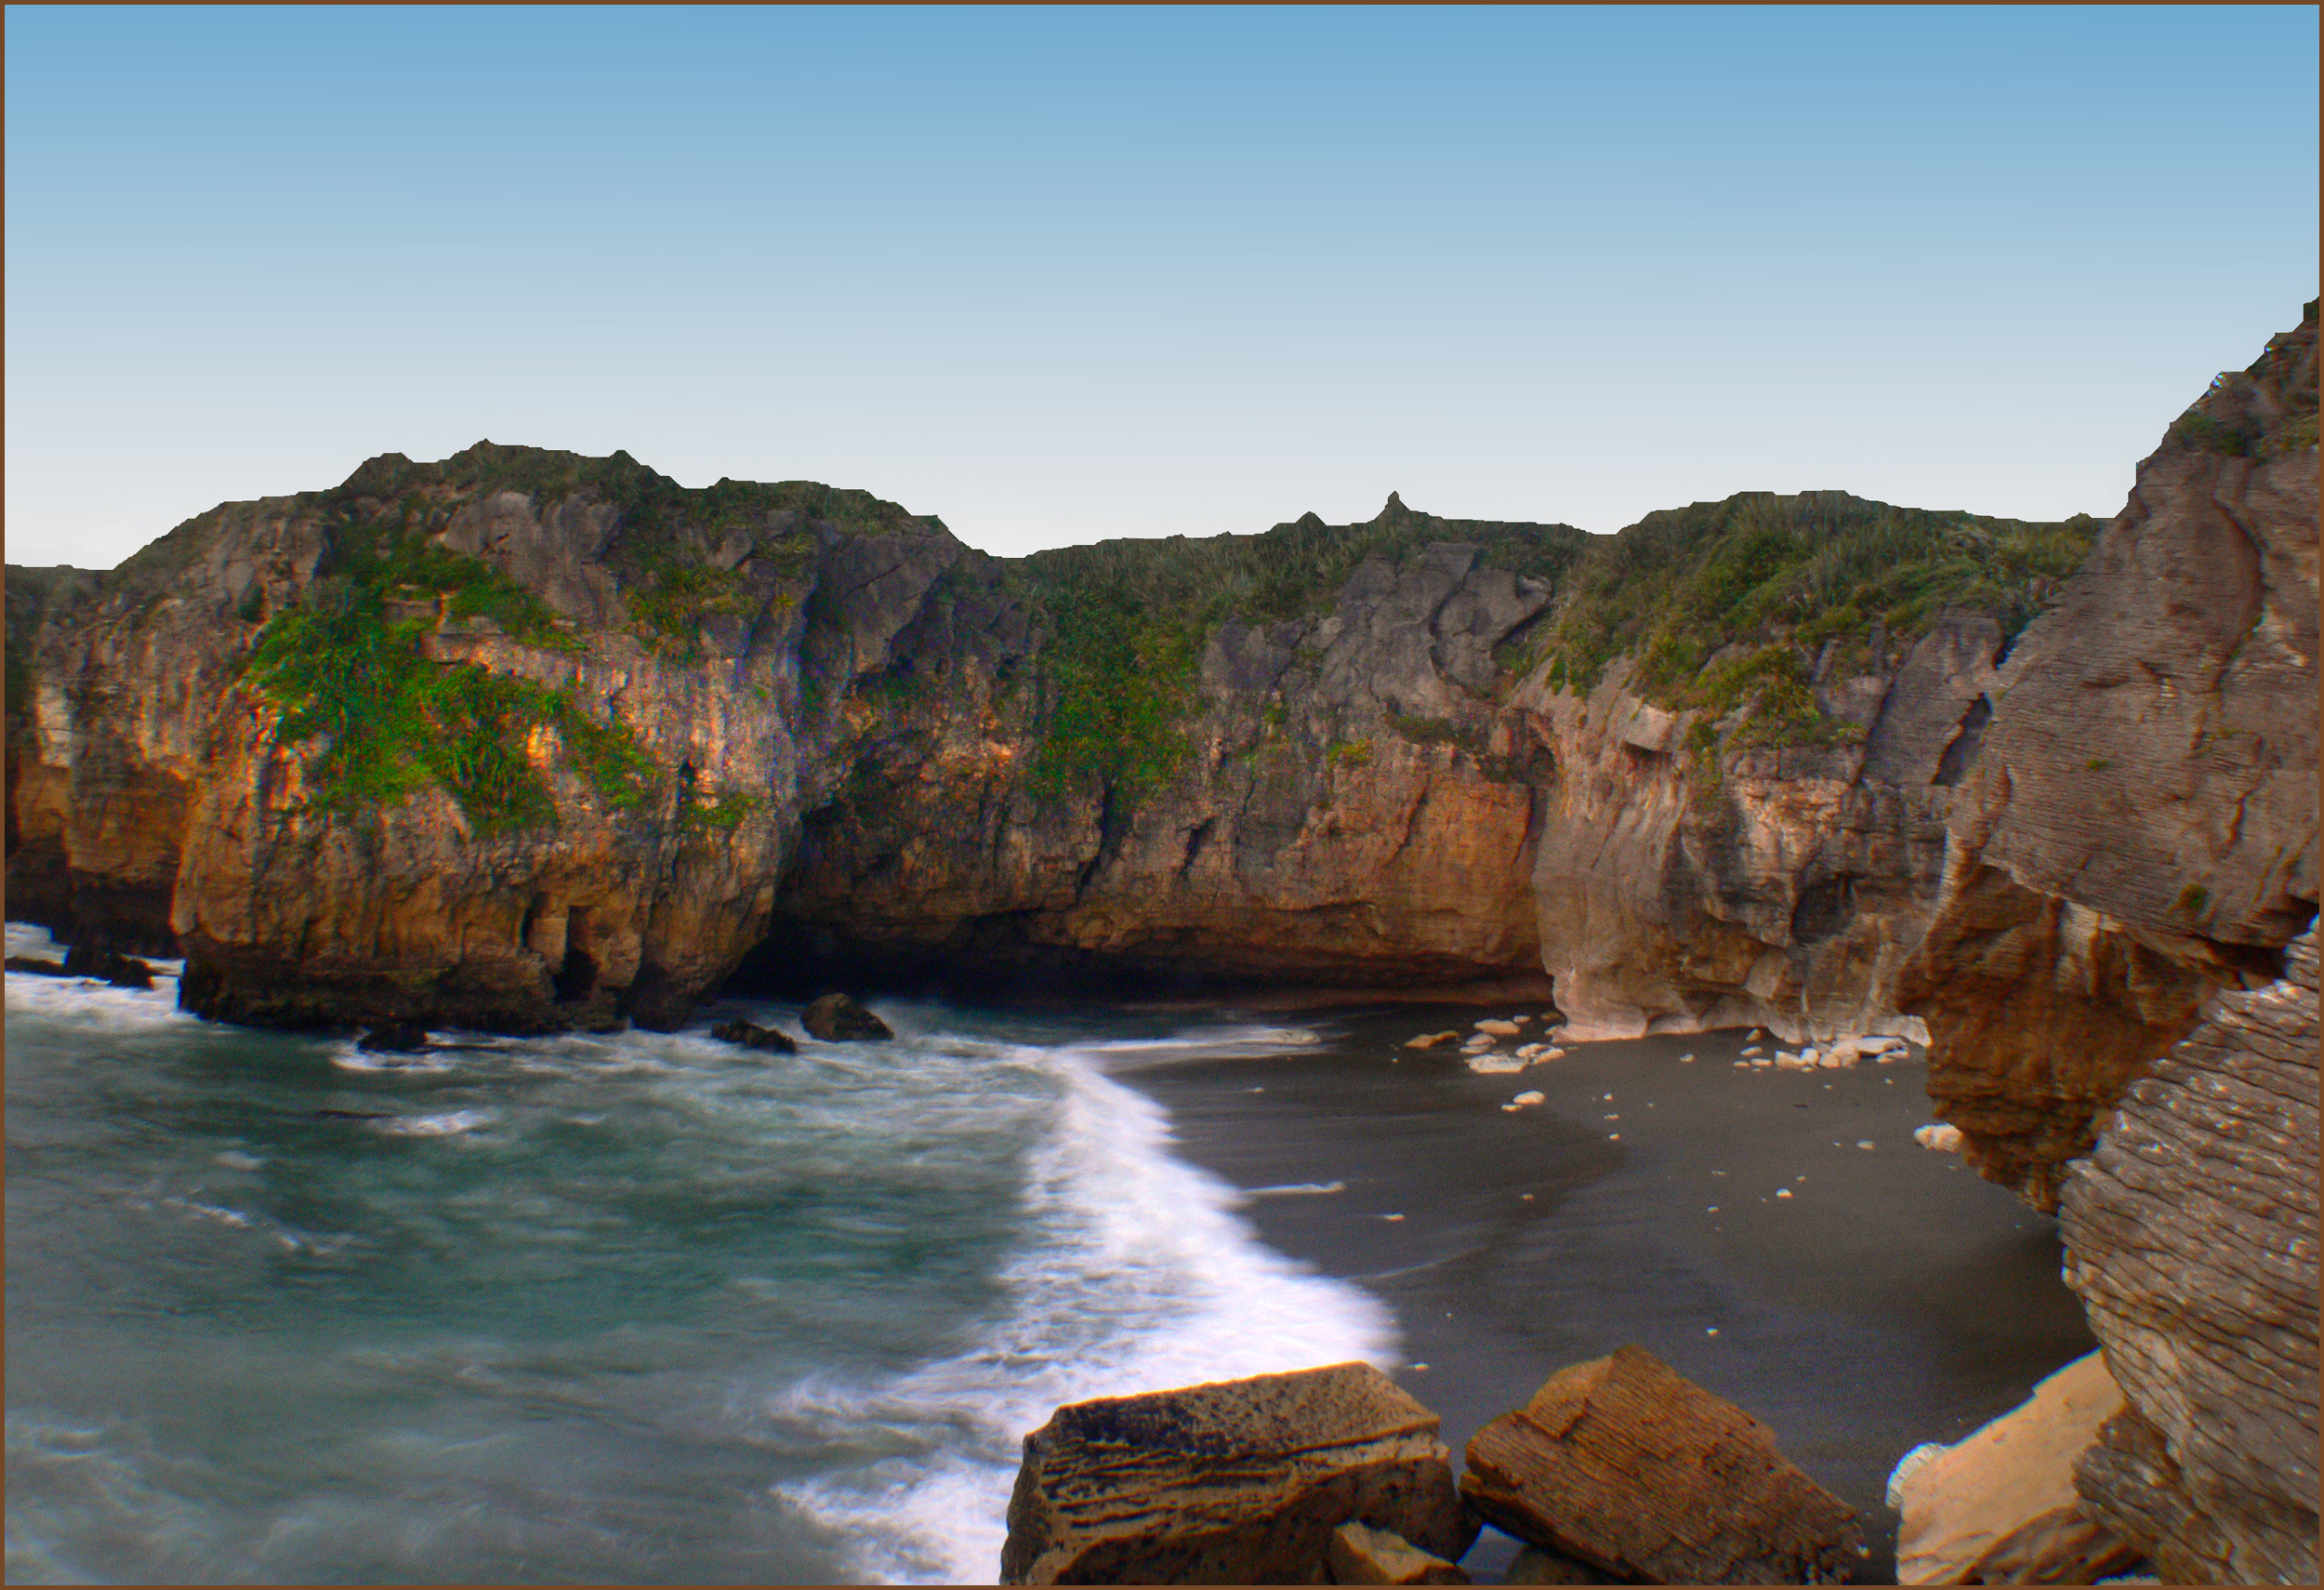
landscape, sea, coast, rock, ocean, shore, shoreline, formation, cliff, cove, bay, canyon, terrain, material, body of water, publicdomain, geology, newzealand, driftwoodbeaches, water feature, cape, wadi, landform, natural arch, geographical feature